Kithalagama Sri Seelalankara Thera

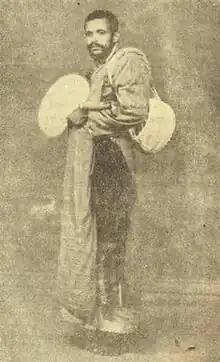
Ven Thera c. 1960s.

Matara Kithalagama Sri Seelalankara Thera (29 May 1924 - 26 May 1995), also known as Dimbulagala Hamuduruwo, was a 20th century Sri Lankan Buddhist monk. He was a pioneer in restoring the ancient Buddhist monastery Dimbulagala Raja Maha Vihara in the 1950s and was the chief incumbent of the monastery for almost four decades.